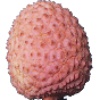
Label: Lychee 1